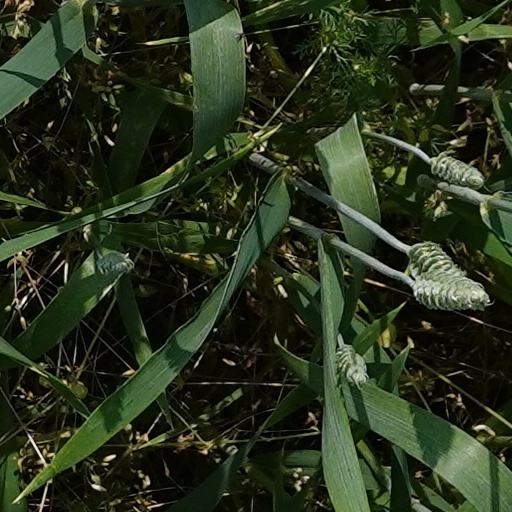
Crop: wheat